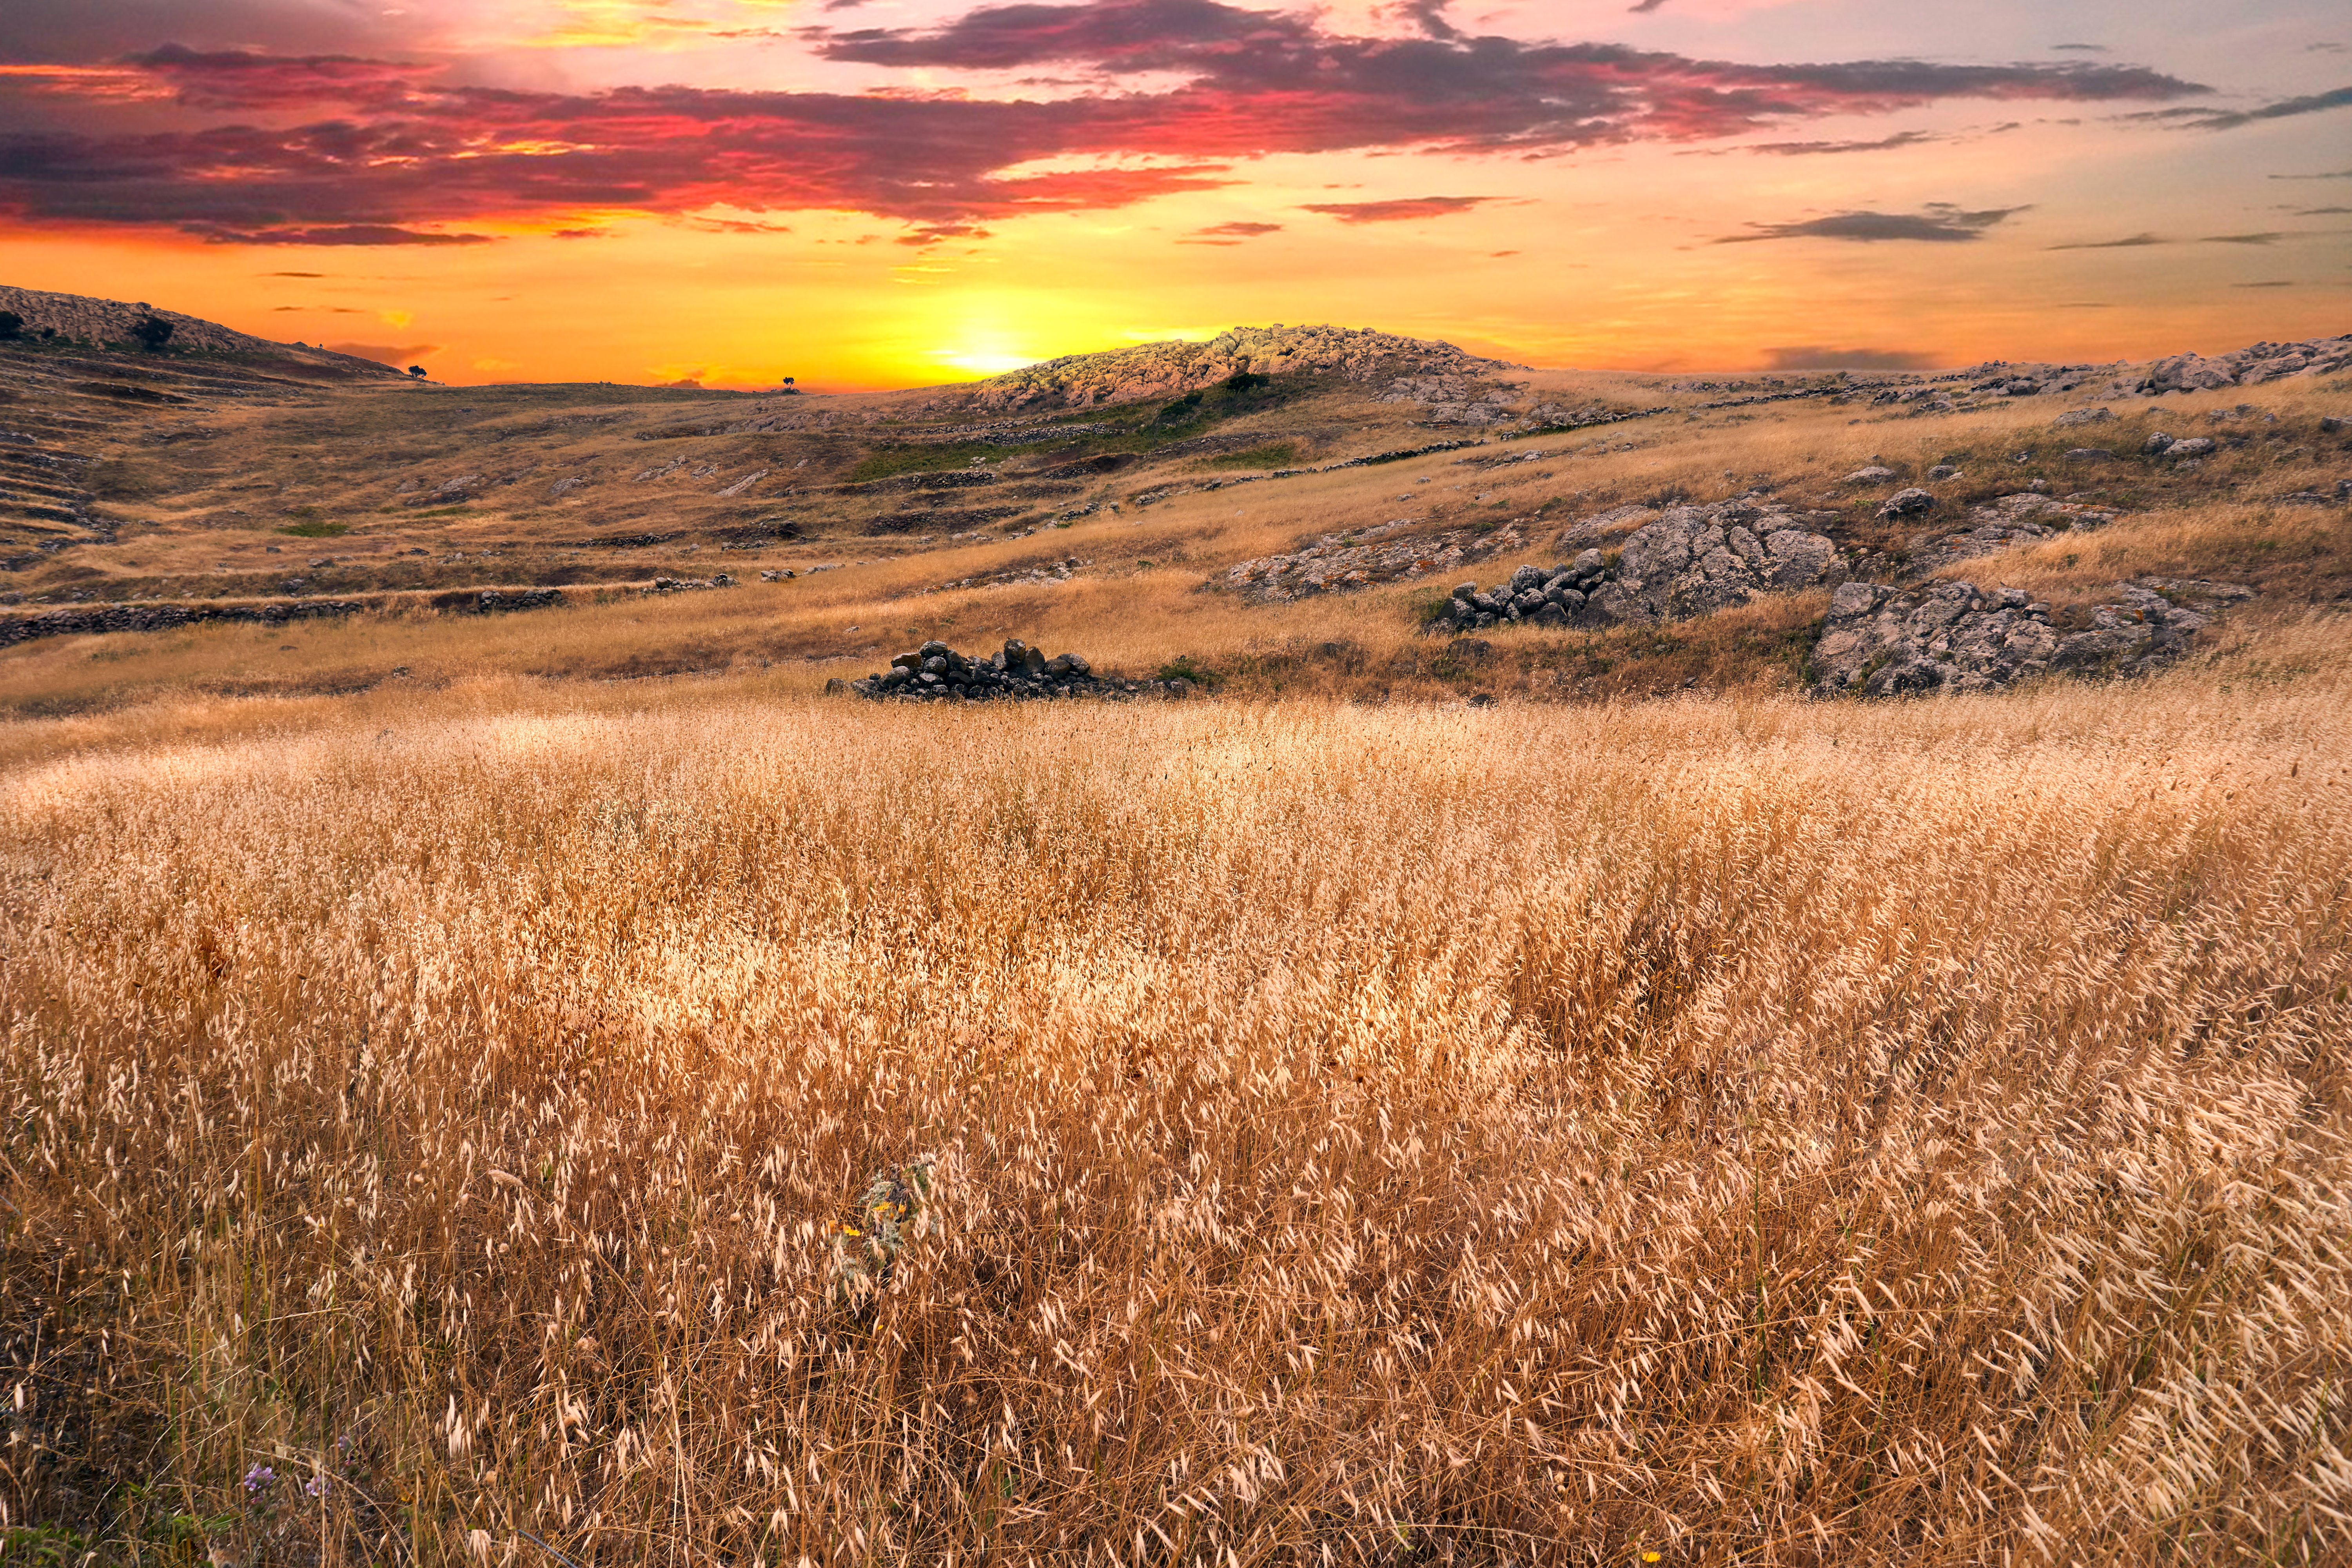
sky, grassland, natural landscape, nature, natural environment, prairie, grass, ecoregion, plain, steppe, hill, sunset, wilderness, morning, cloud, grass family, field, sunrise, sunlight, landscape, horizon, evening, meadow, plant, dawn, rural area, wildlife, savanna, mountain, afterglow, fell, badlands, dusk, pasture, national park, tundra